Culture of Shanghai

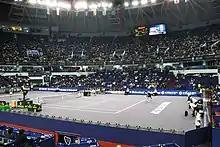
Shanghai Masters in Qizhong Stadium

Shanghai is home to many prominent Chinese professional athletes, such as basketball player Yao Ming, 110-meter hurdler Liu Xiang, table tennis player Wang Liqin, and badminton player Wang Yihan.